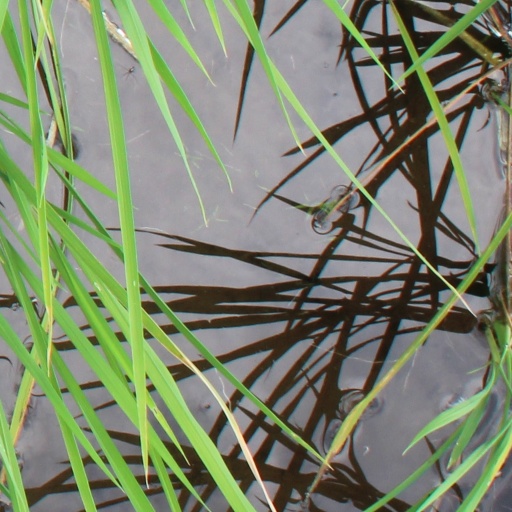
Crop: rice